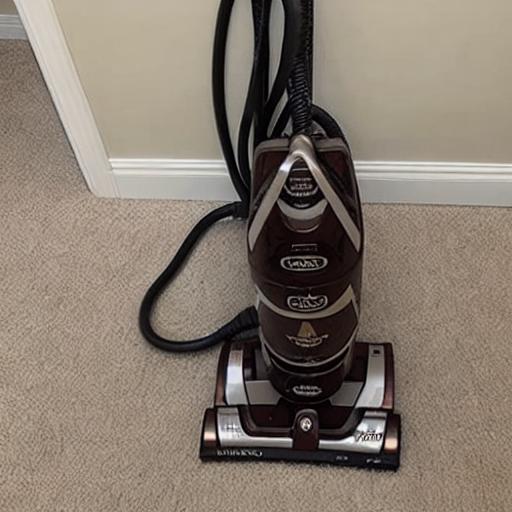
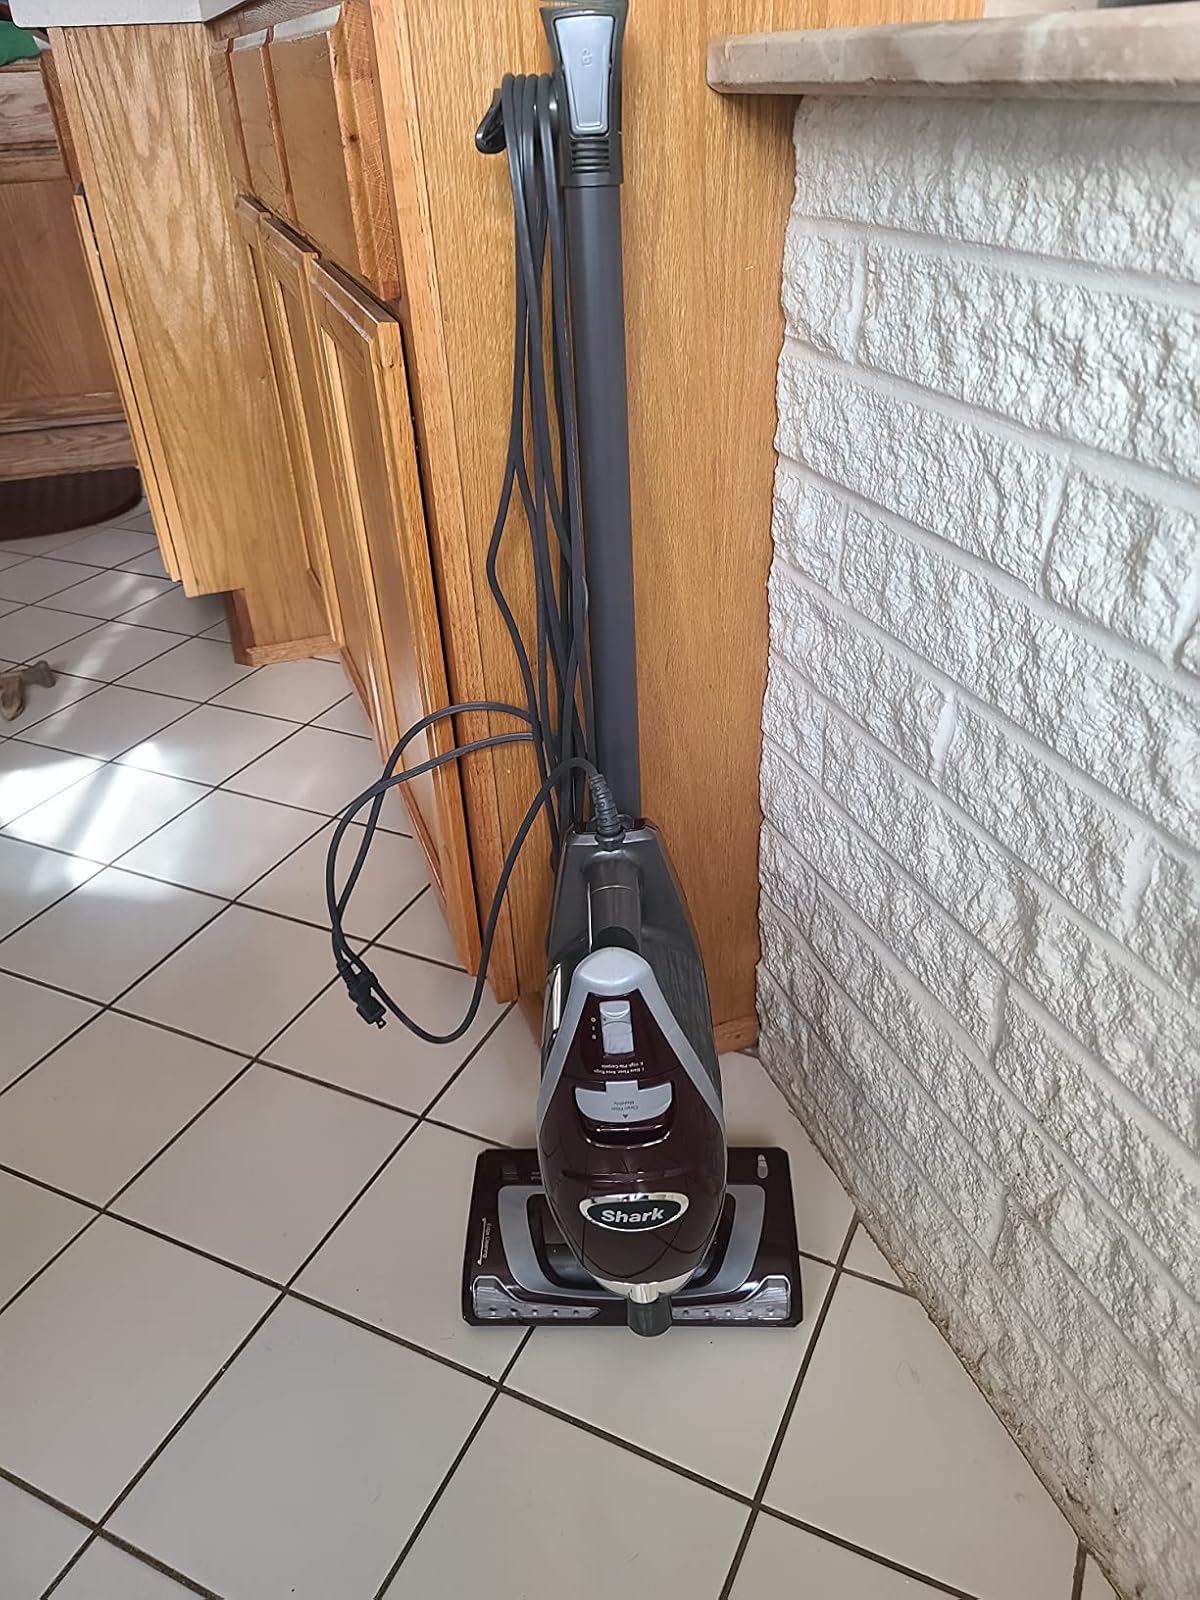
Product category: items_vacuum
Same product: no